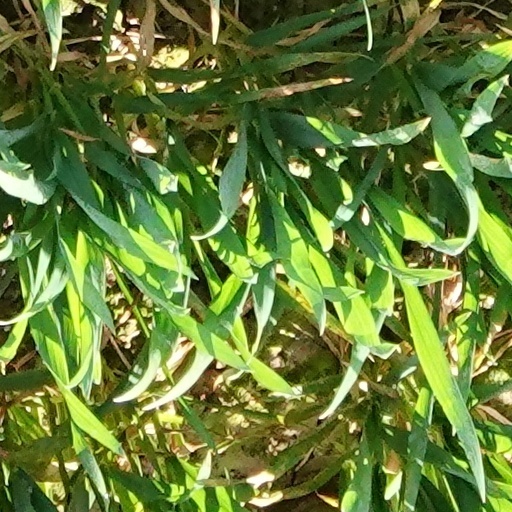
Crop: wheat